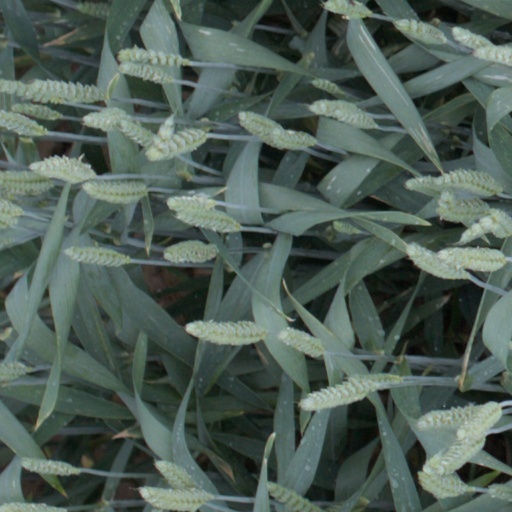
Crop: wheat